Only Unity Saves the Serbs

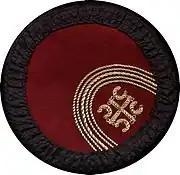
The four С acronym on the Montenegrin cap.

According to legend, the origin of the С-shaped Serbian cross lies with Saint Sava, the first Archbishop of the autocephalous Serbian Church and the patron saint of Serbs, who based his design on the Byzantine original. The association of the motto with Saint Sava originates with the 1882 poem "The Death of Saint Sava" by Milorad Šimić. Saint Sava is said to have uttered it to urge the Serbs to declare national autonomy and resist domination by the Roman Catholic Church.